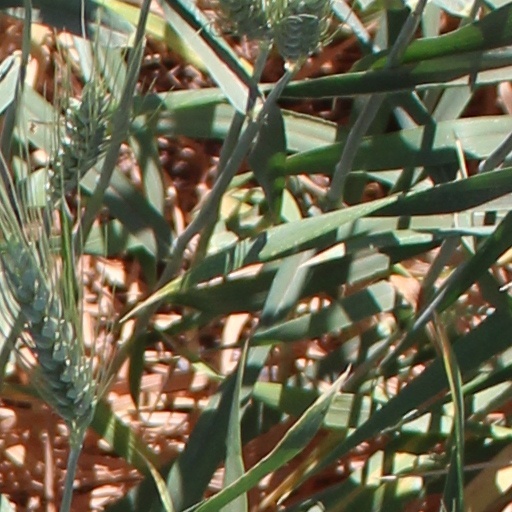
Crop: wheat